Seal of Muhammad

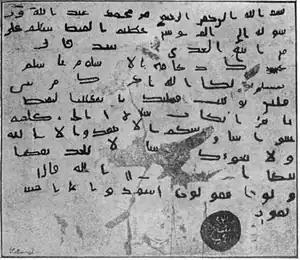
Circular seal impression in Muhammad's letter to the Muqawqis of Egypt (1904 drawing)

A different design of the seal is circular, based on an Ottoman-era manuscript copy of a letter purportedly sent by Muhammad to al-Muqawqis. This is the variant that has become familiar as the "seal of Muhammad."